Quercus aliena

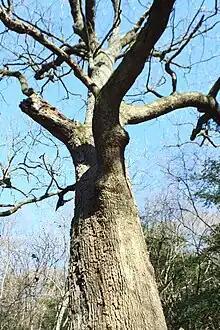
Tree in winter

Hybrids between "Quercus aliena" and several other oaks in "Quercus" sect. "Quercus" are known.